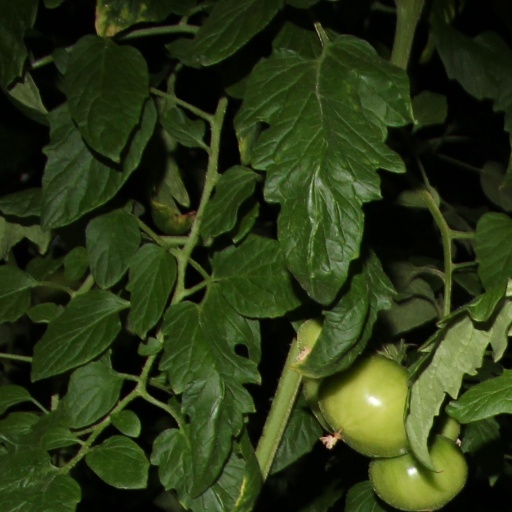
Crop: tomato